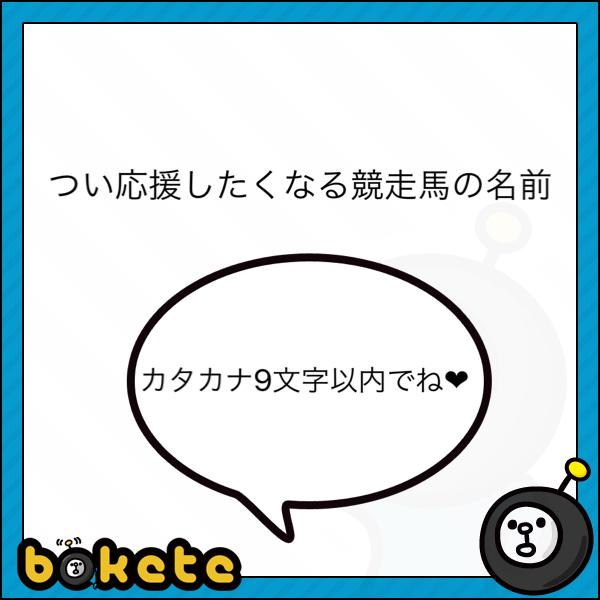
回答: シュッカマエ